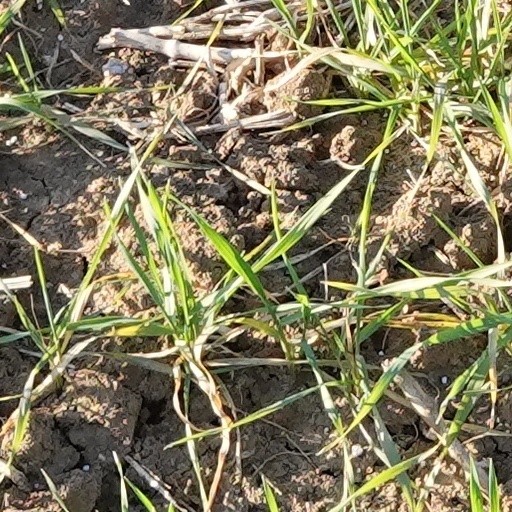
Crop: wheat